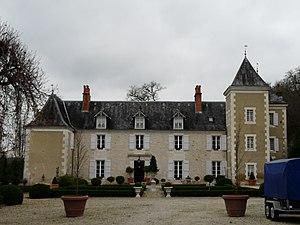
Le castel de Puy ol Faure, Cubjac, Dordogne, France.
Cubjac est une ancienne commune française située dans le département de la Dordogne, en région Nouvelle-Aquitaine.